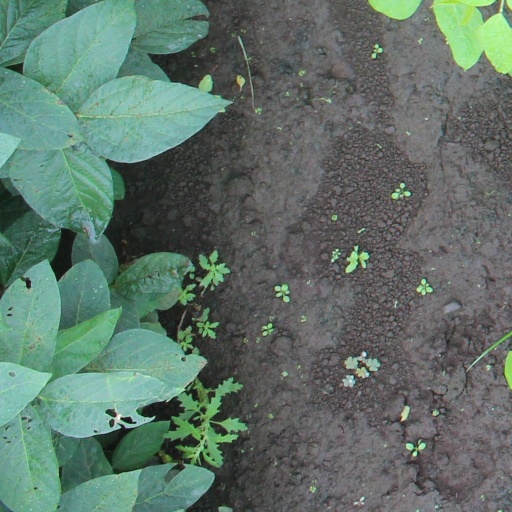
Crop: soybean